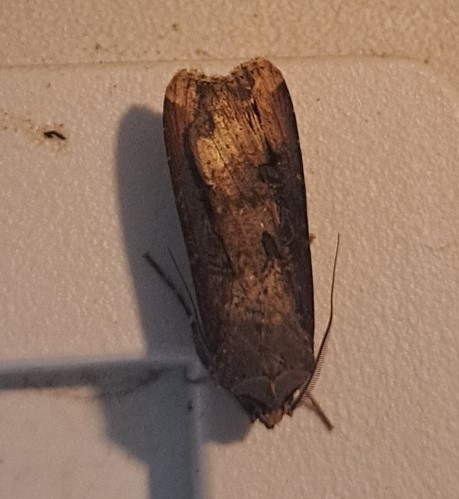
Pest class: cutworms